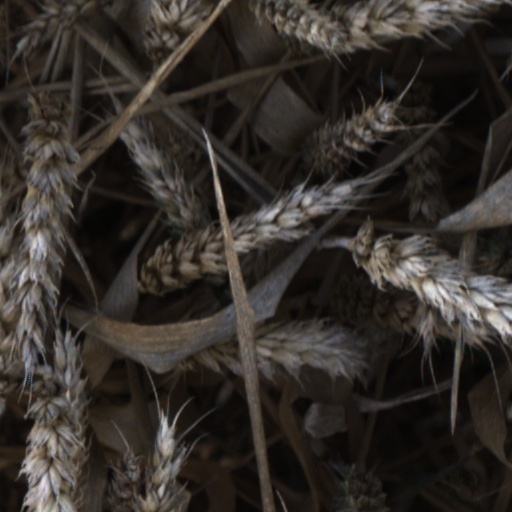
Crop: wheat